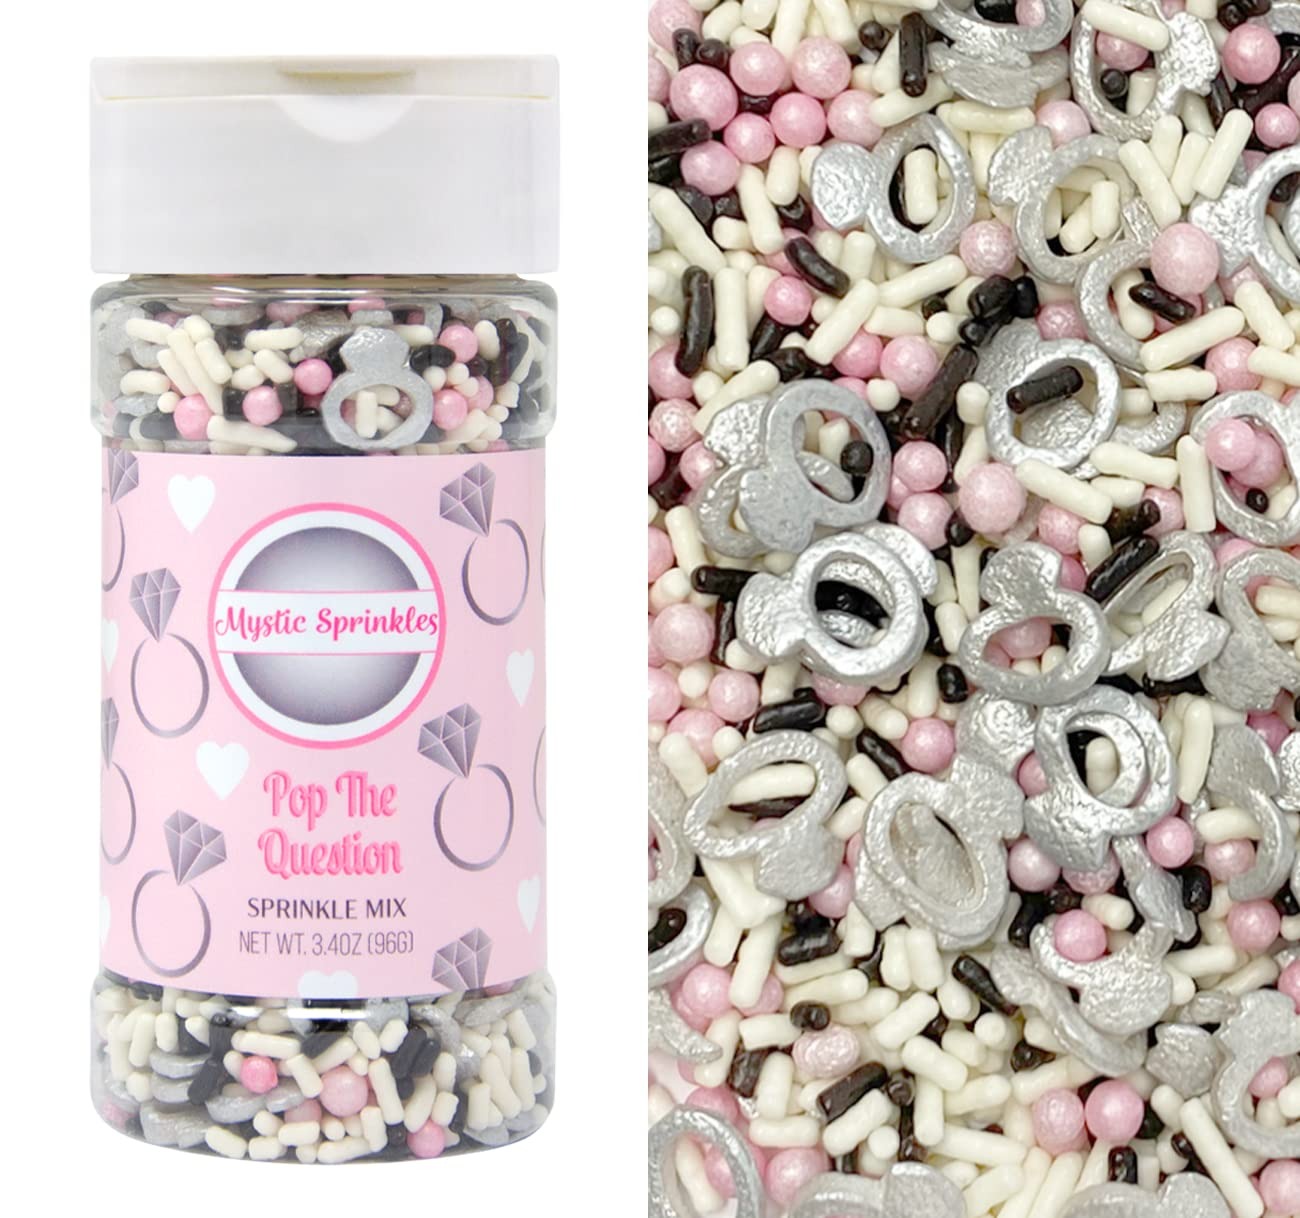
Item Name: Mystic Sprinkles Wedding/Bridal Sprinkles Mixes (Pop The Question Sprinkle Mix 3.4oz)
Bullet Point 1: Choose from many festive options!
Bullet Point 2: Takes all of your sweet treats to the next level!
Bullet Point 3: Made in the USA
Bullet Point 4: Makes a GREAT gift!
Product Description: Celebrate in style with these Wedding/Bridal Sprinkle Mixes from Mystic Sprinkles. These gorgeous sprinkles in various combinations are just what you need to take all of your treats to the next level! Choose from a wide assortment of options, ready to top cookies, cupcakes, brownies, ice cream and more!
Value: 1.0
Unit: Count

Price: 9.99